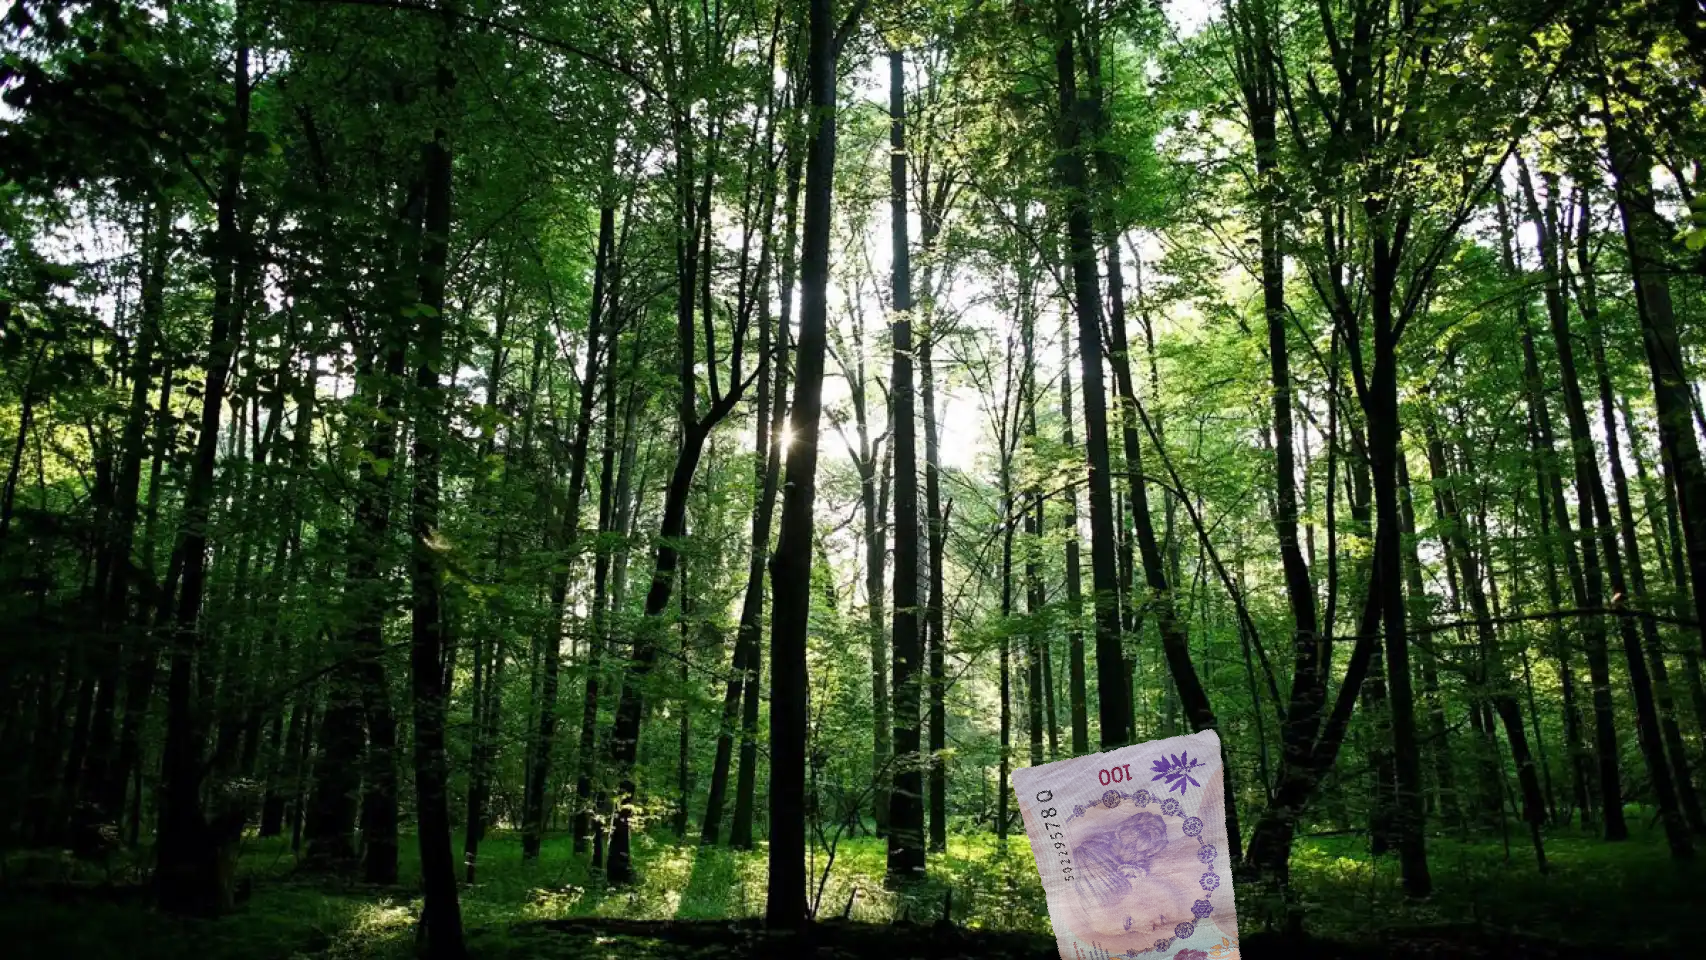
Denominación: 100